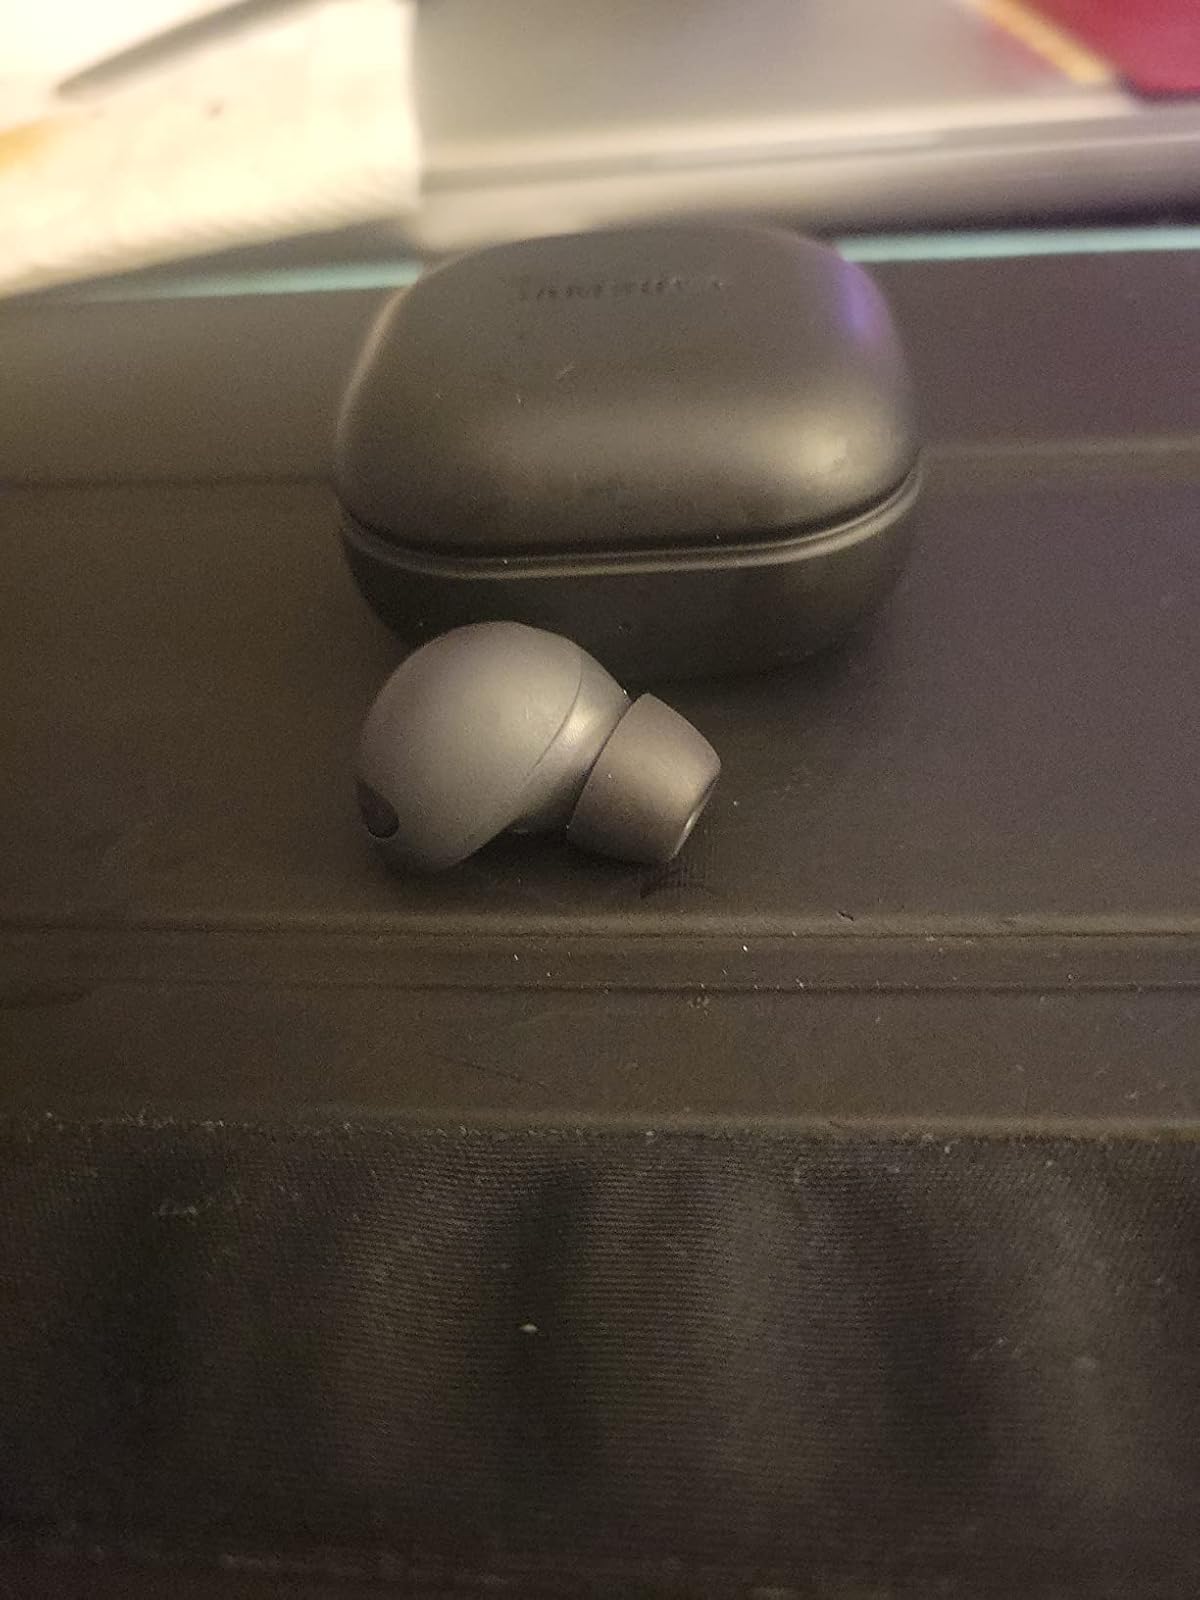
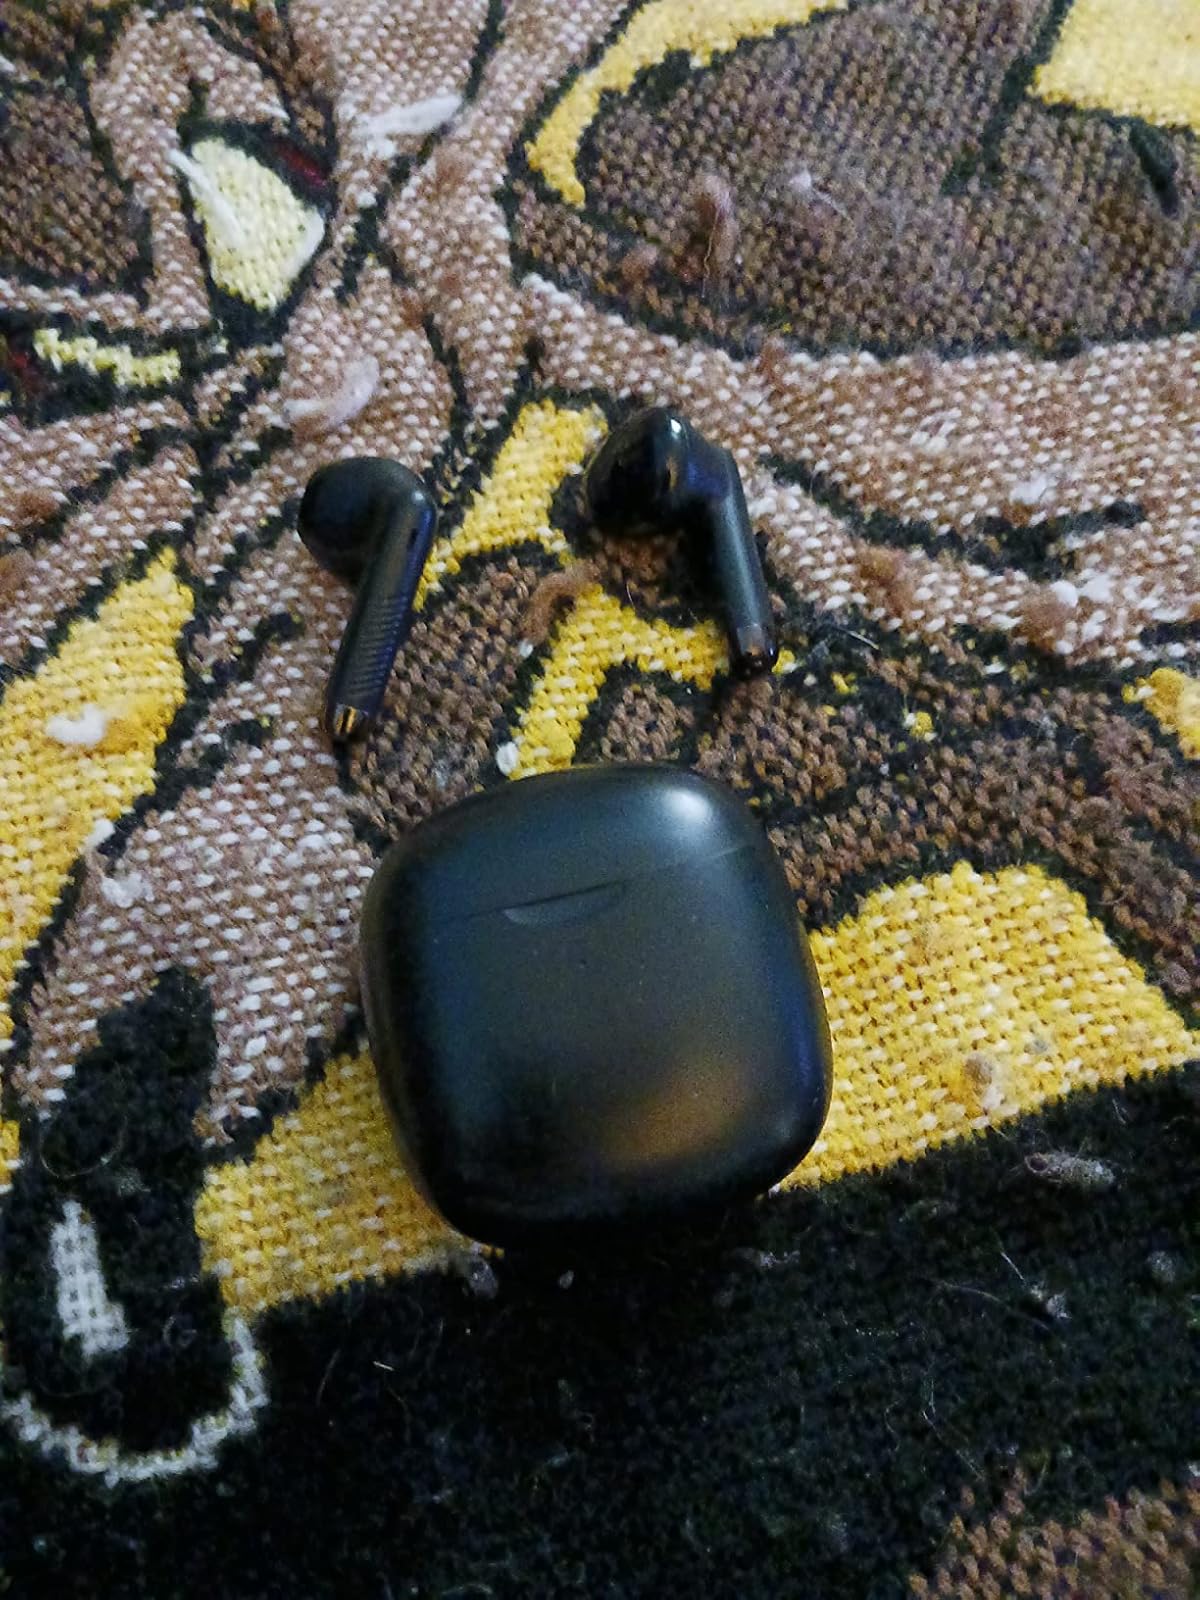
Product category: earbuds
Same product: no